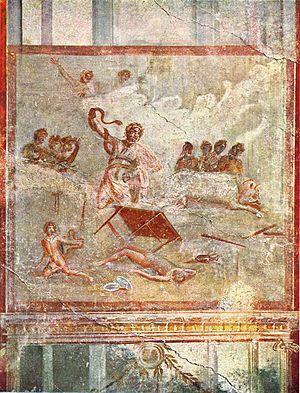
Dans la mythologie grecque, Laocoon est l'un des protagonistes de l'épisode du cheval de Troie.